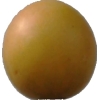
Label: cherry_wax